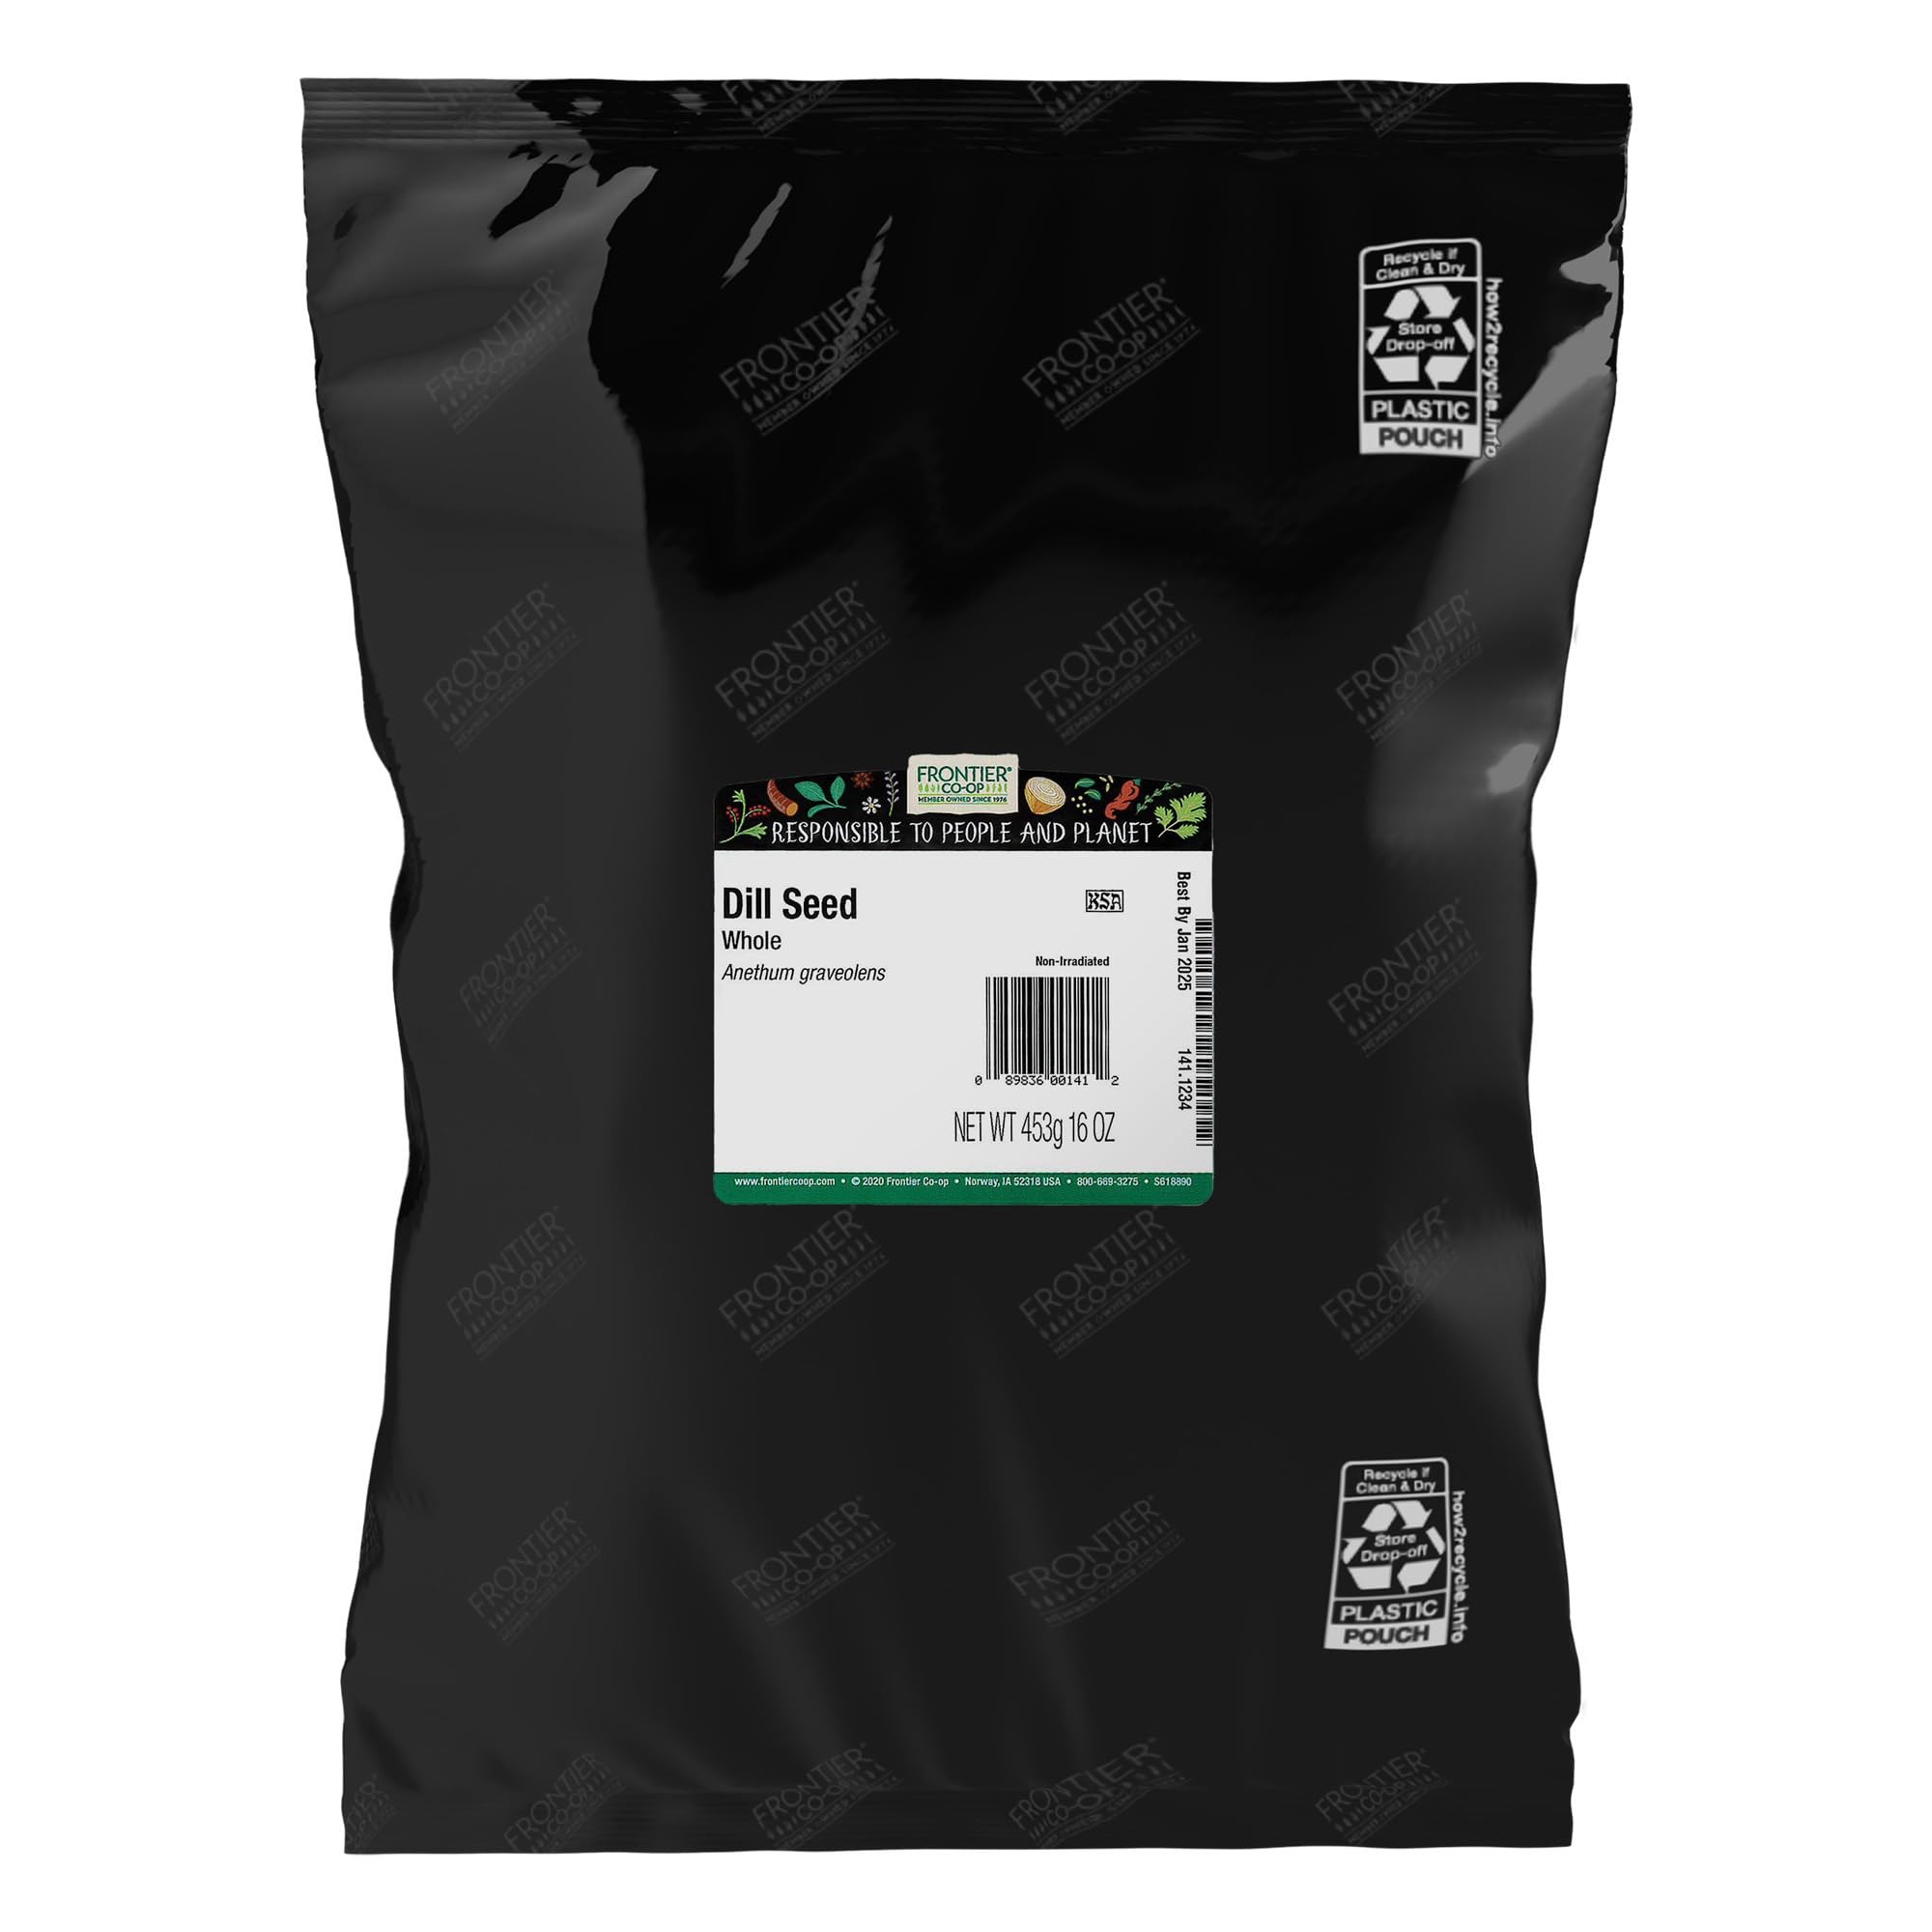
Item Name: Frontier Co-op Whole Dill Seed, 1-pound Bulk Bag, Great for Pickling and Canning, Non Irradiated, Kosher
Bullet Point 1: High-Quality Dill Seed: Frontier Co-op Dill Seed comes from the dill plant (Anethum graveolens), which is a spice that belongs to the celery family. Dill contains seeds that are used for pickled foods, vegetables, stews, and more. The seeds are flat, brown fruits of the dill plant.
Bullet Point 2: A Pickling Spice: A common addition to summer herb gardens, dill is quite famous when it comes to pickling cucumbers (making pickles). It is often utilized as a pickling spice for more than just pickles – adding a distinct, enhanced flavor to canned goods.
Bullet Point 3: Robust Flavor And Aroma: Frontier Co-op Dill Seed is a fruit (unofficially called a seed) that features a grassy, licorice-like flavor. It resembles the caraway plant but with lesser taste and a different type of use. Use these fruits sparingly in food to better manage the aroma they deliver, which is a powerful blend of citrus, fennel, and mint!
Bullet Point 4: Sourced From Egypt: Frontier Co-op Dill Seed is kosher certified, and non-irradiated. This dill seed is cultivated and processed in Egypt. It is grown in moist, well-drained soil under full sunlight to improve its flavor.
Bullet Point 5: About Us: Owned by stores and organizations that buy and sell our products, Frontier Co-op has been a member-owned cooperative since 1976. We support natural living and our products are never irradiated or treated with ETO. We’re committed to the health and welfare of the environment and everyone producing and consuming our botanical products.
Product Description: <p>Frontier Co-op Dill Seed (Anethum graveolens) delivers a powerful flavor combination similar to anise, celery, and parsley. Technically, dill seed is not a seed, but rather a flat, oval, and dark-brown fruit. As a spice product, it features strong citrus, fennel, and mint aromas.</p> <p>Dill seed is perfect for food that requires a more pungent flavor. It is often added to soups, stews, braised meat, salads, and more. Our dill seed is kosher and non-irradiated. Sourced from Egypt, our farmers cultivate this product from well-drained soil to harness maximum flavor and aroma.</p> <p>Best uses: Vegetables, stews, soups, braised meats, pickled foods, bread, tea, salads</p> <p><b>FEATURES</b></p><ul> <li>1 pound bulk bag (16 ounces)</li> <li>Kosher, non-irradiated</li> <li>Perfect for pickled foods, vegetables, stews, and more</li> <li>More flavorful when heated</li> <li>Botanical name: Anethum graveolens</li> </ul>
Value: 16.0
Unit: Ounce

Price: 10.265